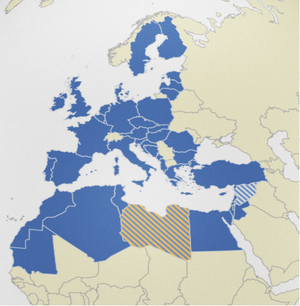
Carte actualisée des membres de l'UpM en 2015